Henri Baudrillart

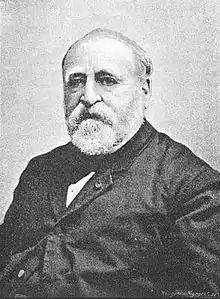
Henri Baudrillart

His father, Jacques Joseph (1774-1832), was a distinguished writer on forestry, and was for many years in the service of the French government, eventually becoming the head of that branch of the department of agriculture which had charge of the state forests. Henri was educated at the College Bourbon, where he had a distinguished career, and in 1852 he was appointed assistant lecturer in political economy to M. Chevalier at the College de France.